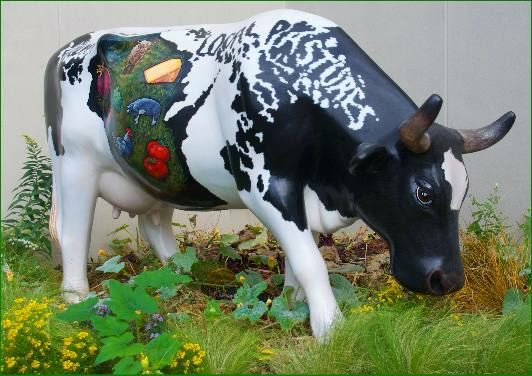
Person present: No